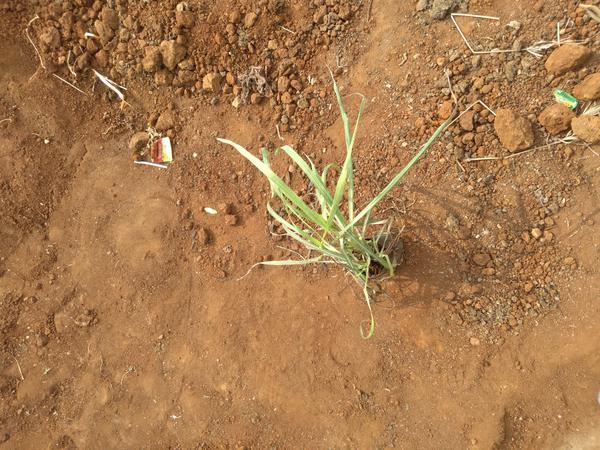
Plant: Lemon_grass